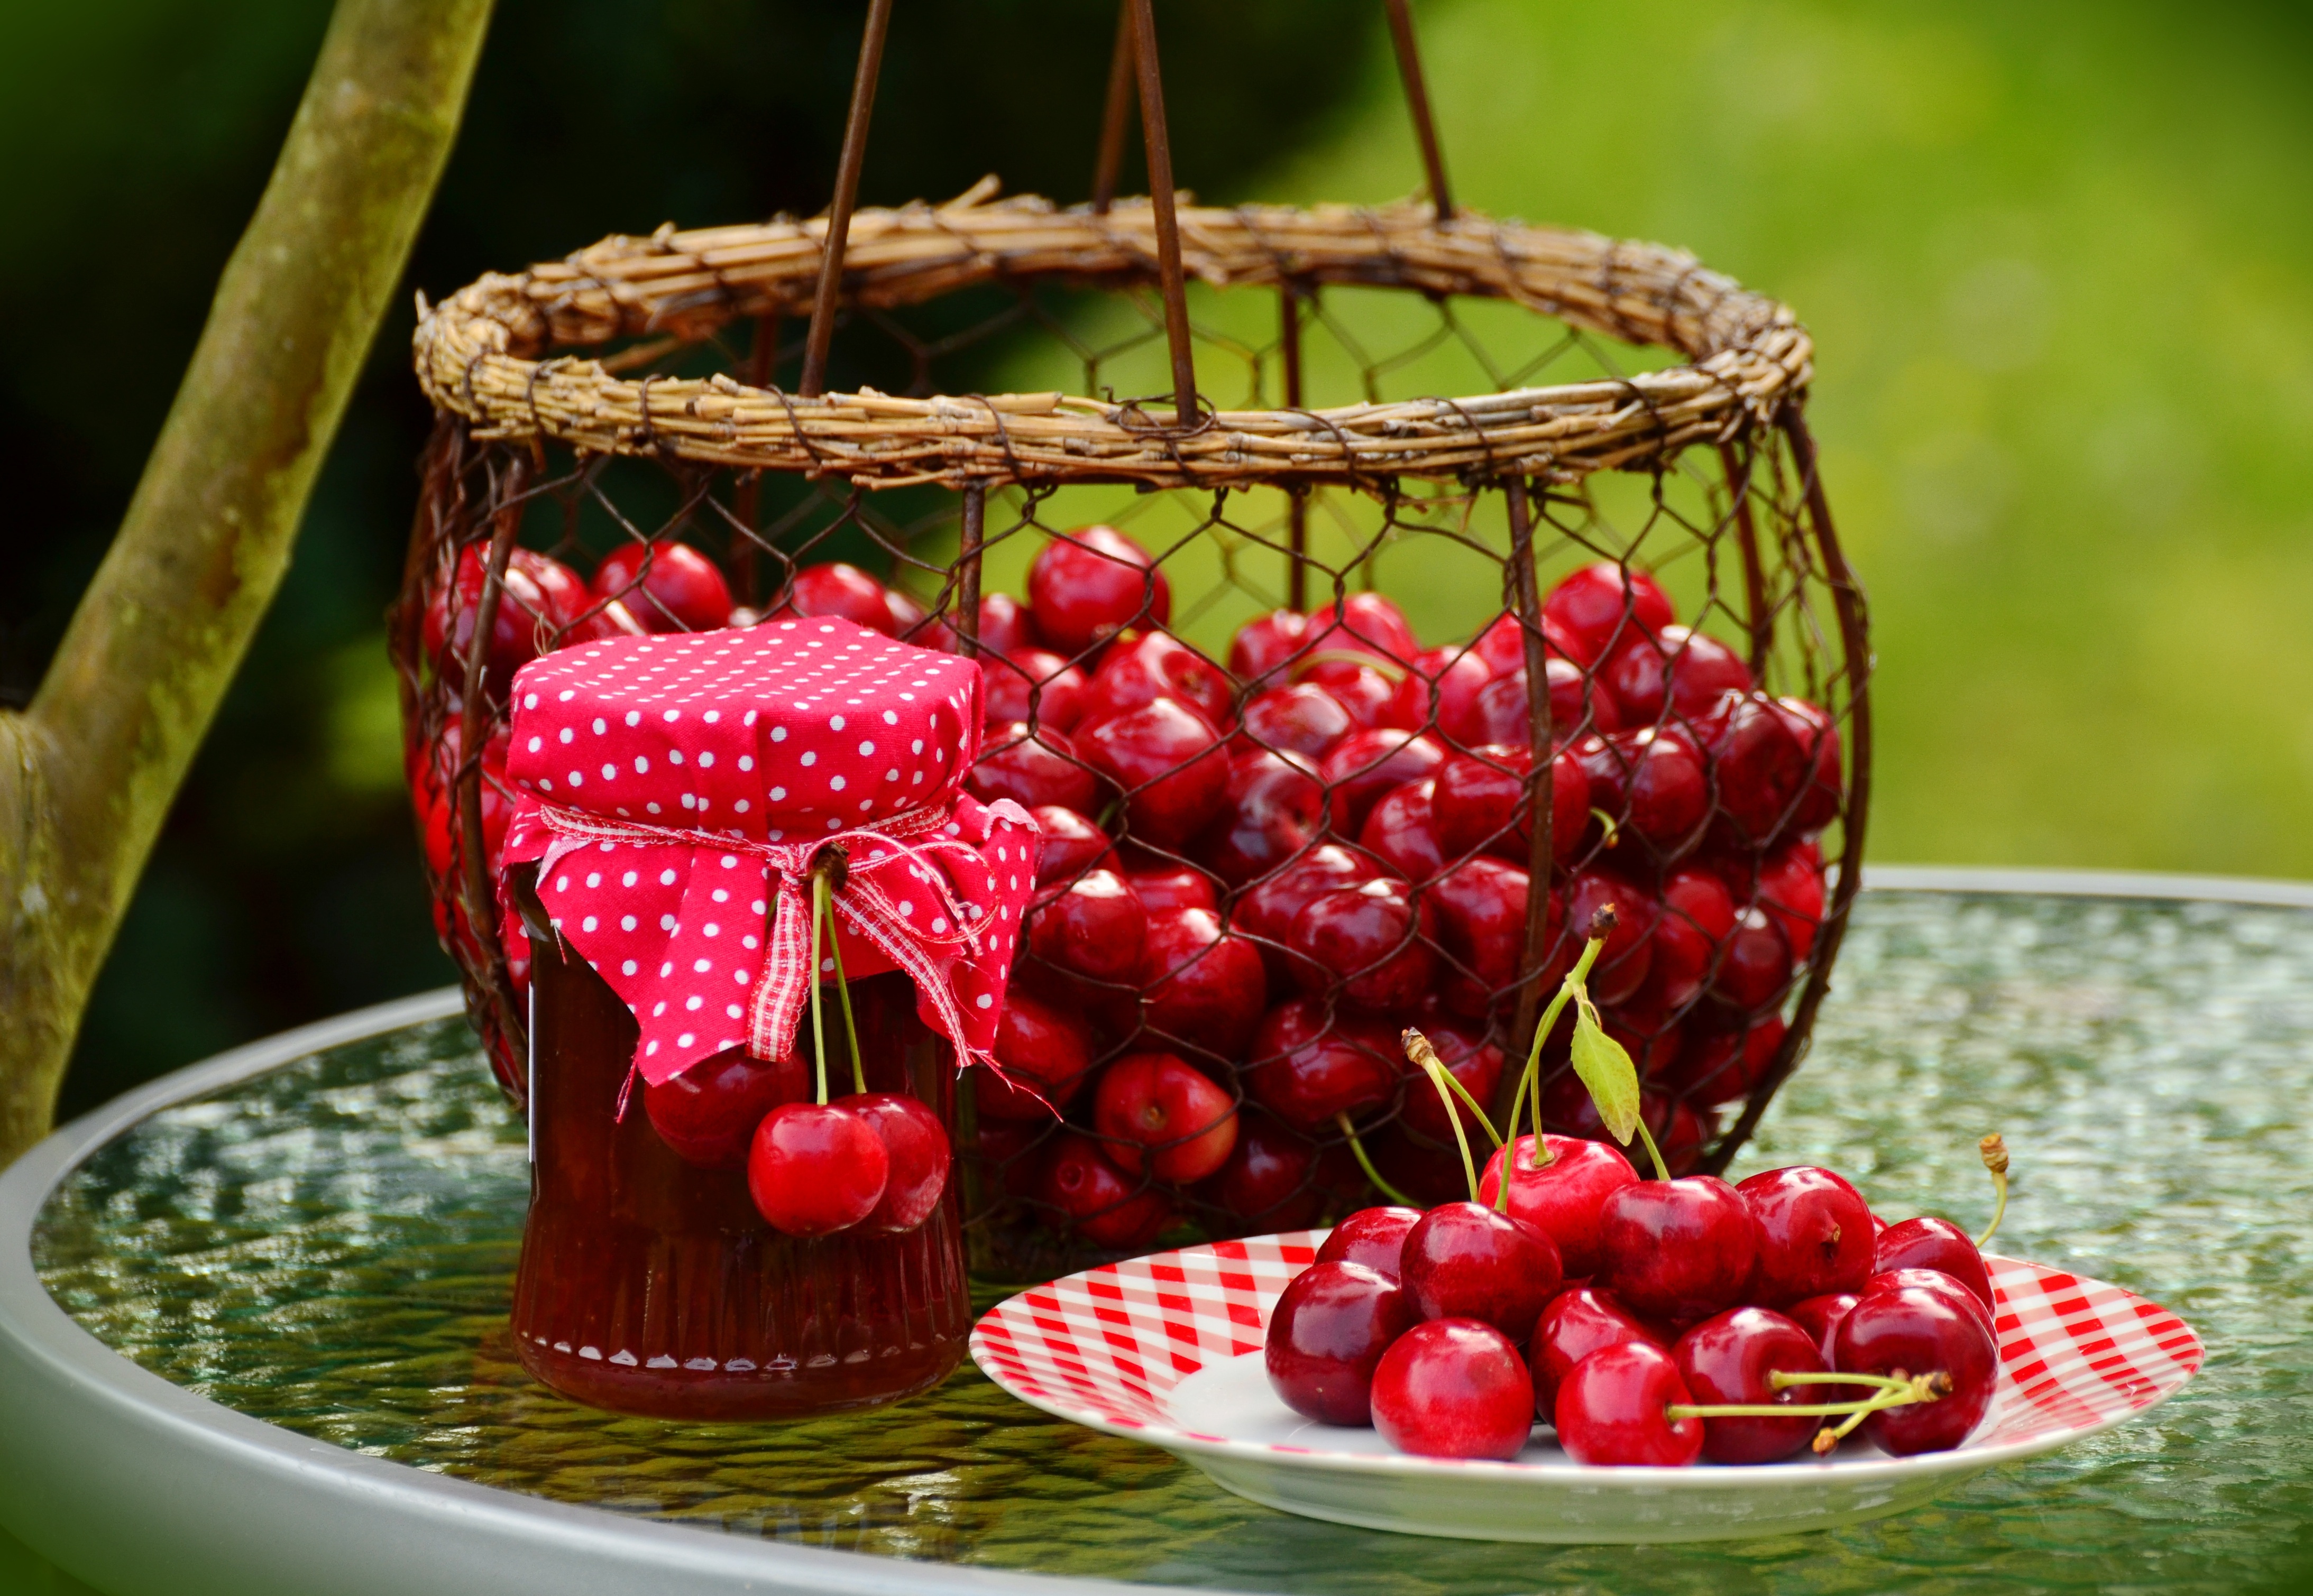
plant, fruit, berry, flower, summer, food, red, produce, plate, garden, basket, strawberry, fruits, strawberries, cherries, flowering plant, cherry harvest, sweet cherry, cherry jam, land plant